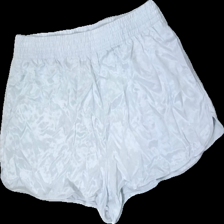
View: front
Type: Shorts
Category: Ladies
Brand: H&M
Colors: Grey
Material: 100% Viscose
Cut: Cropped
Season: Summer
Price range: 50-100
Recommended usage: Reuse
Description: Grey satin shorts